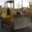
Label: tractor